Honda CB750 and CR750

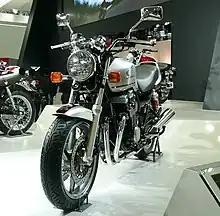
2007 Honda CB750 Special Edition

In 2007 Honda Japan announced the CB750 Special Edition. This limited edition run was put forth to commemorate the 25th anniversary of "Fast Freddie" Spencer joining the Honda Grand Prix Team and a version of this bike donning the "Digital Silver Metallic" color of the CB750 racebike Spencer used in the 1981 AMA Superbike championship was offered alongside a version that was painted in "Candy Blazing Red" reminiscent of the CBX1000.